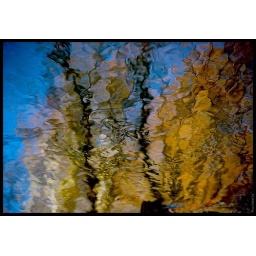
... a new rutted road in my wild river ...!!!